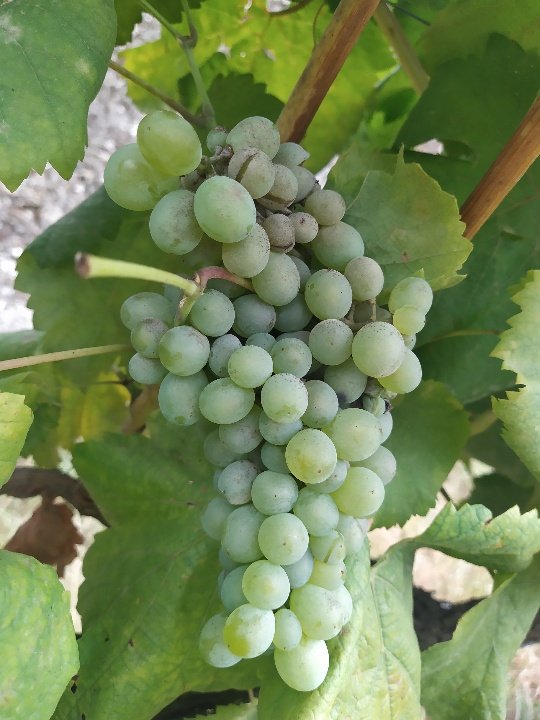
Berries visible: 74
Grape clusters: 1